Duart Castle

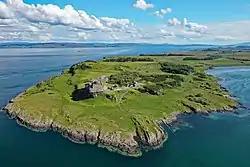
Aerial of Duart Castle, Isle of Mull

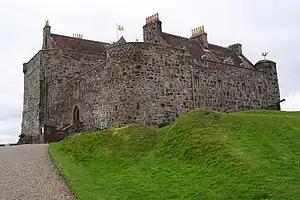
Duart Castle

Duart Castle, or Caisteal Dhubhairt in Scottish Gaelic, is a castle on the Isle of Mull, beside the Sound of Mull off the west coast of Scotland, within the council area of Argyll and Bute. The castle dates back to the 13th century and is the seat of Clan MacLean. One source states that the castle was "brought back from ruin in 1911". The regimental colours of the WW1 Canadian Expeditionary Force 236th Battalion (New Brunswick Kilties), CEF are laid up in the Great Hall.